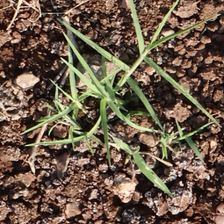
Weed species: Harali_(Cynodon_dactylon)